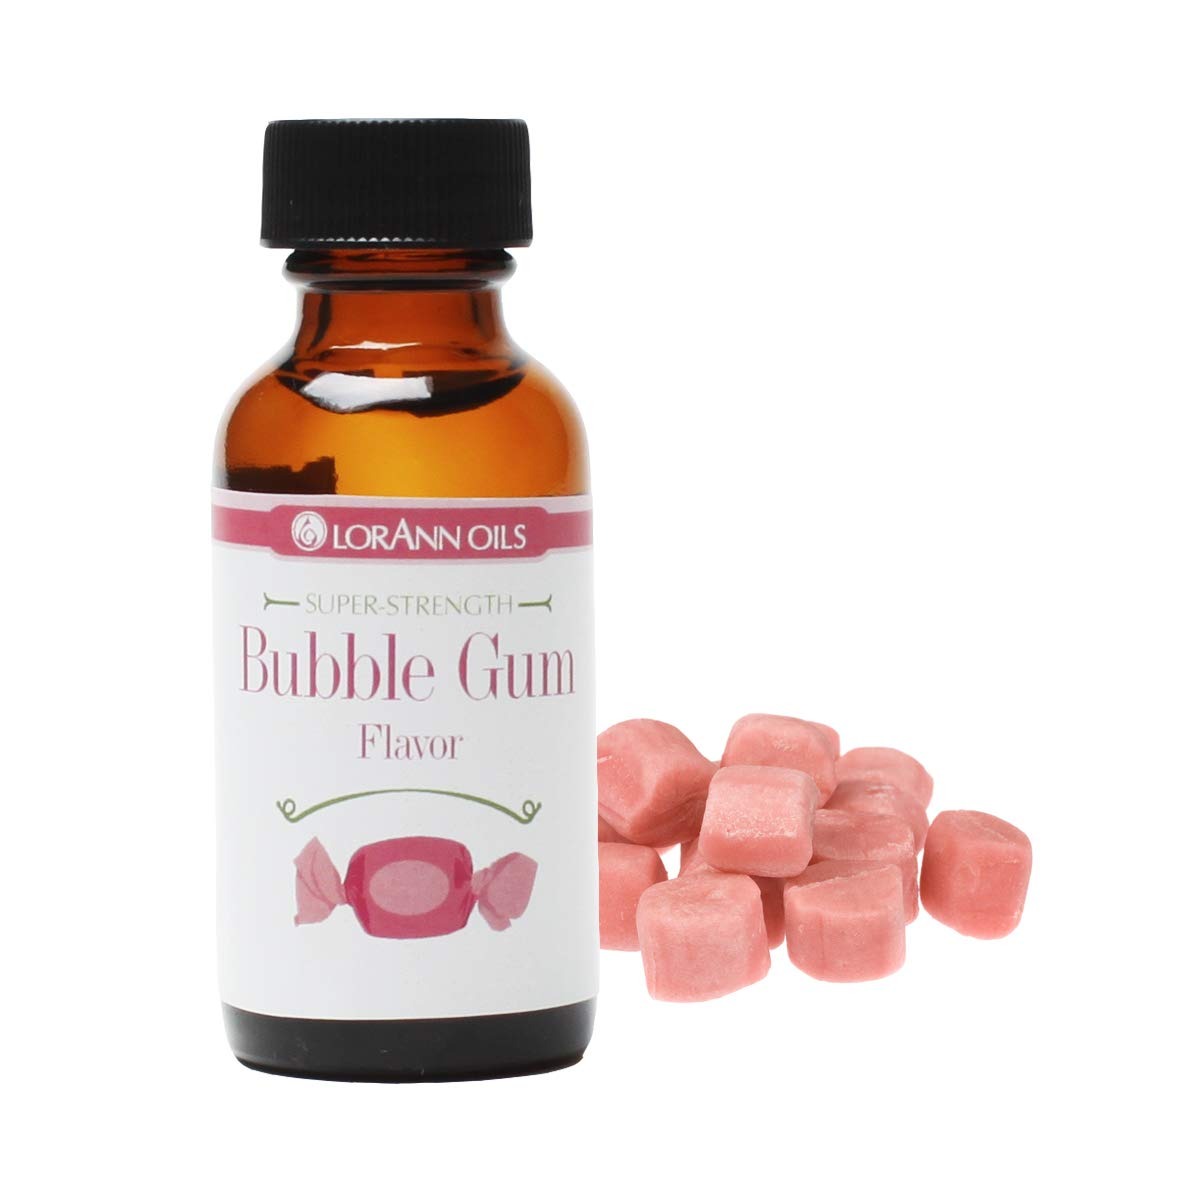
Item Name: LorAnn Bubble Gum SS Flavor, 1 ounce bottle
Bullet Point 1: Bubble Gum flavor, is a fun flavor that is popular with kids. Bubble Gum flavored candy will have you wanting to blow bubbles.
Bullet Point 2: Bubble Gum flavor, is a fun flavor that is popular with kids. Bubble Gum flavored candy will have you wanting to blow bubbles.
Bullet Point 3: A little goes a long way! LorAnn’s super strength flavors are three to four times the strength of typical baking extracts.
Bullet Point 4: When substituting super strength flavors for extracts, use ¼ to ½ teaspoon for 1 teaspoon of extract.
Bullet Point 5: Typical uses: hard candy, general candy making, cakes, cookies, frosting, ice cream and a wide variety of other baking and confectionery applications.
Bullet Point 6: Kosher - Gluten Free - Made in USA
Product Description: Quality - LorAnn a Family Tradition Since 1962
Value: 1.0
Unit: Fl Oz

Price: 7.99